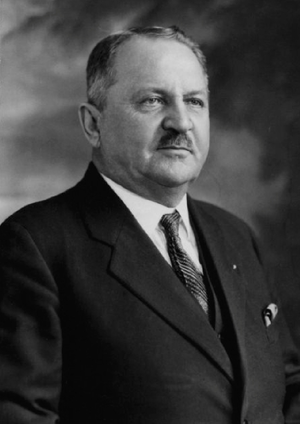
Roberval est une circonscription électorale provinciale du Québec située au Saguenay–Lac-Saint-Jean.
Émile Moreau, né le 20 juin 1877 à Saint-Cyrille-de-Lessard et mort le 28 janvier 1959 à Québec, est un homme politique québécois.
Lac-Saint-Jean est une circonscription électorale provinciale québécoise située dans la région administrative du Saguenay–Lac-Saint-Jean.